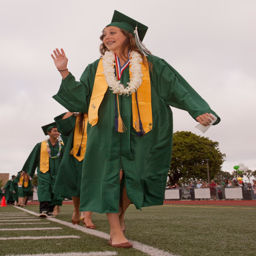
waving to family and friends at the graduation .